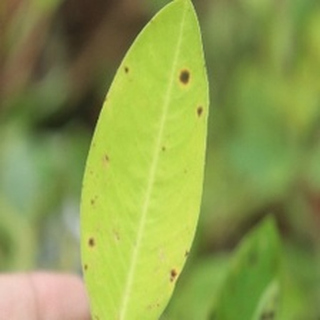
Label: groundnut_late_leaf_spot